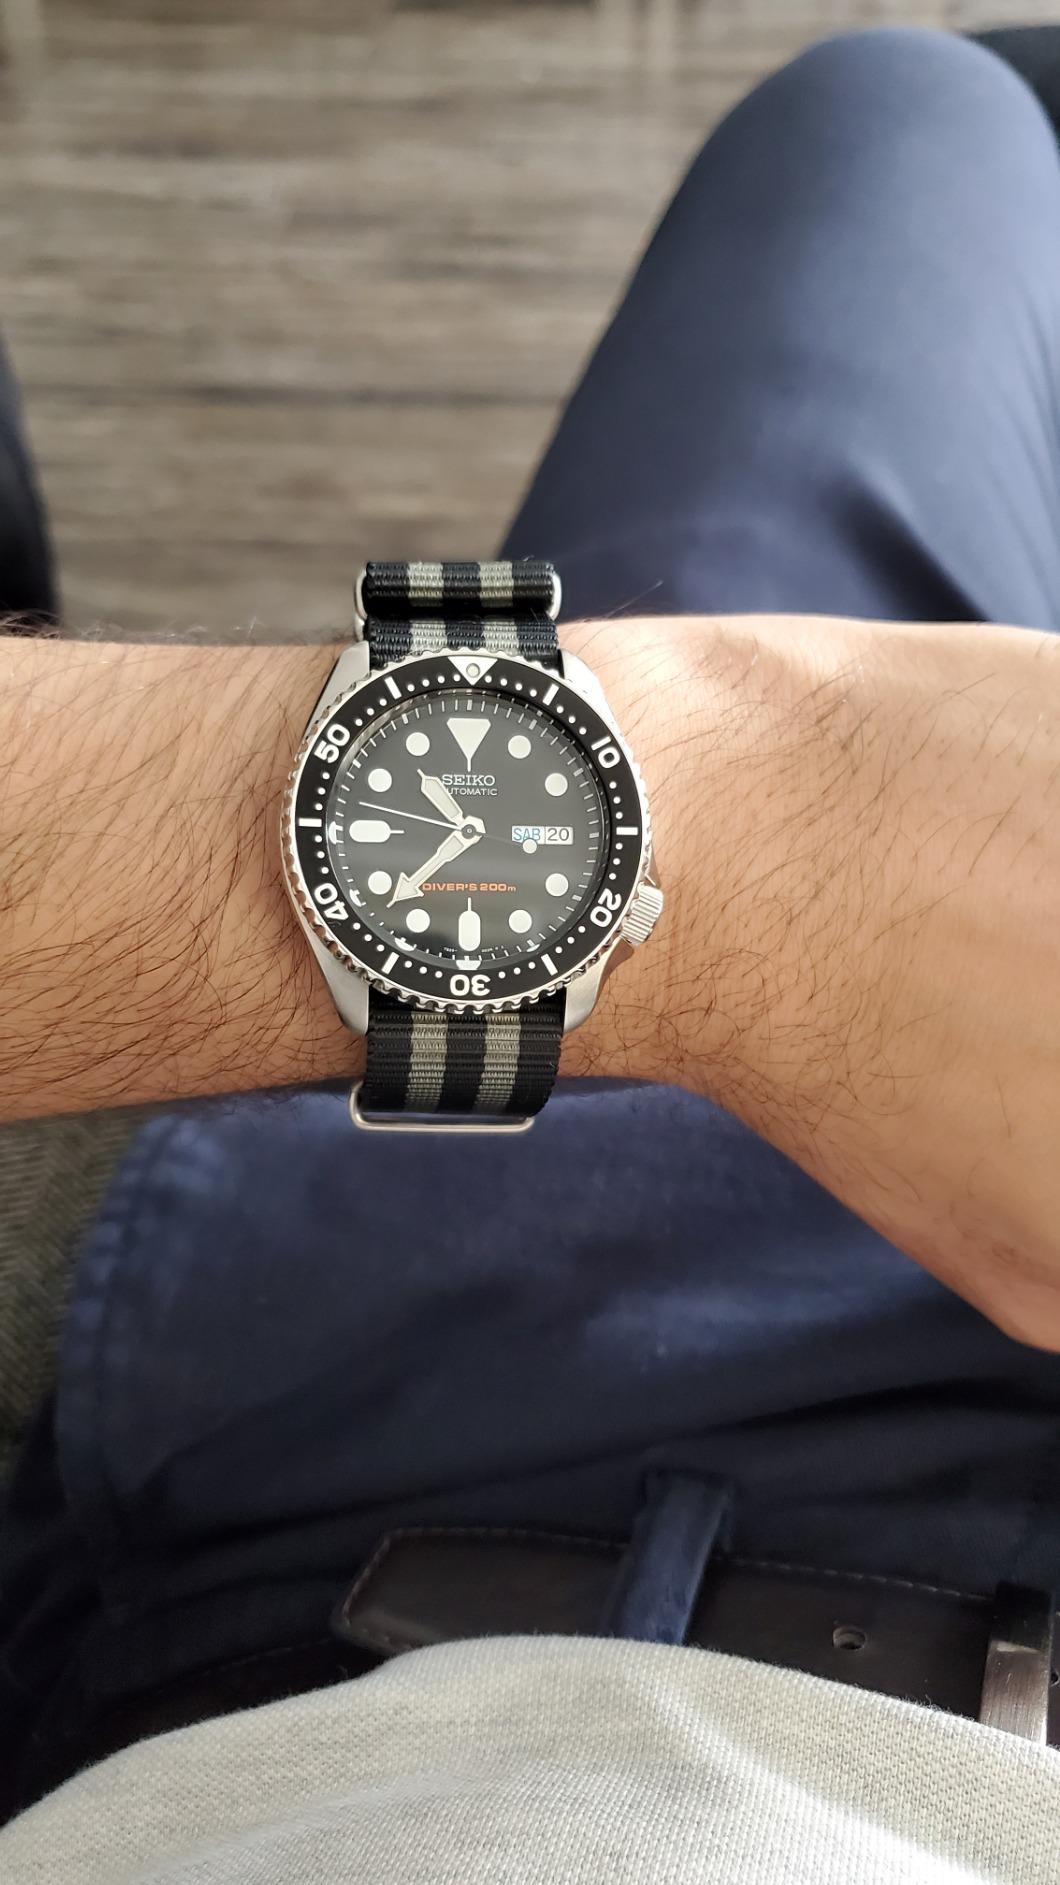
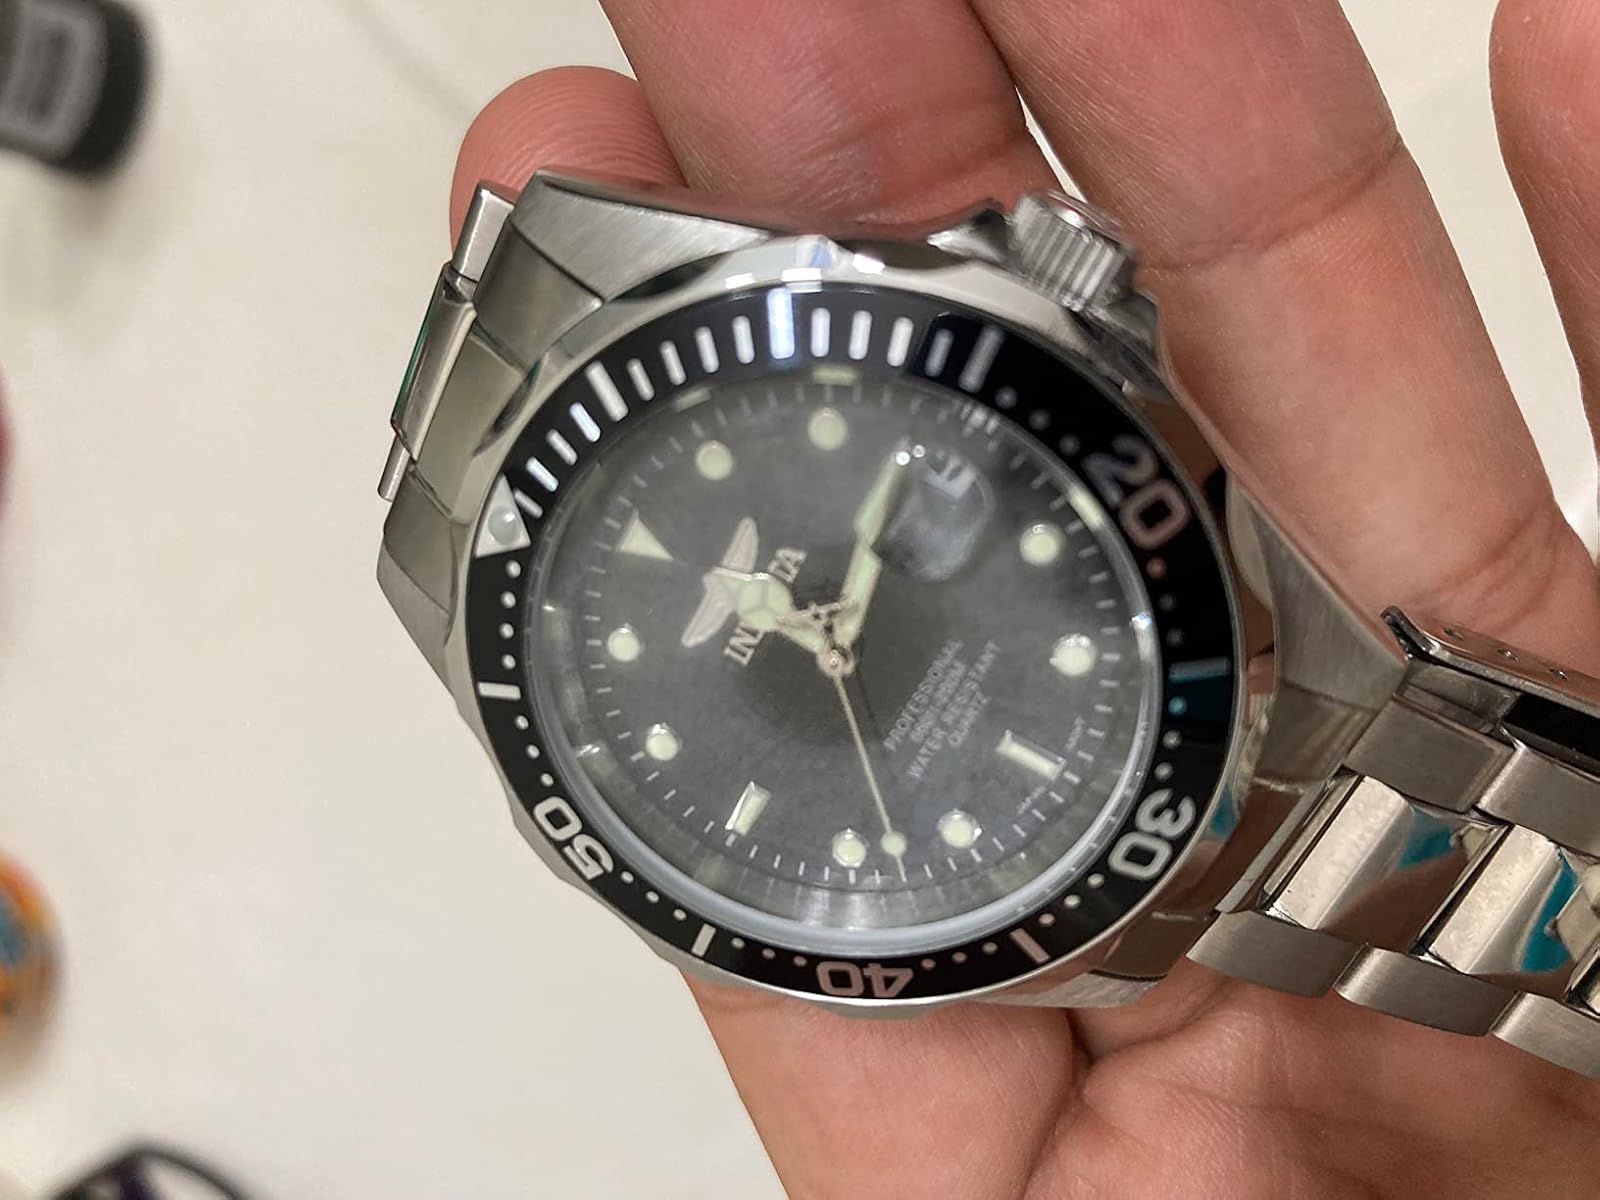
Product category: accessories_watch
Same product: no